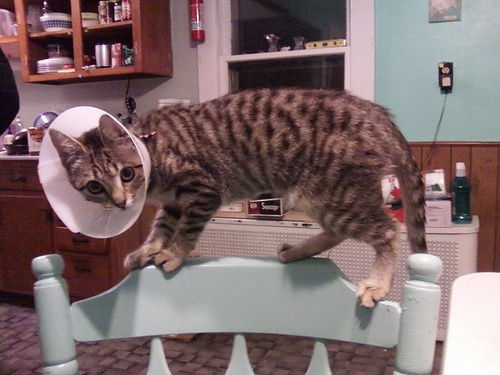
A cat wearing a white cone around it's neck.
A calico kitty with a neck cone is standing on a chair
a cat that has a cone on his head
A kitten with its head in a medical cone balancing upon the back of a chair.
A cat with a cone on its head, with a wound on its leg.